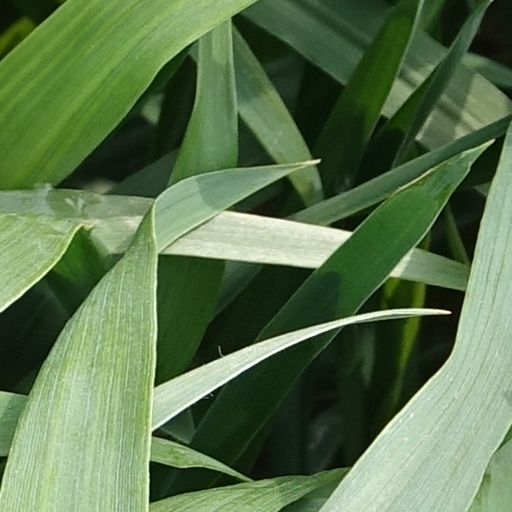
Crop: wheat